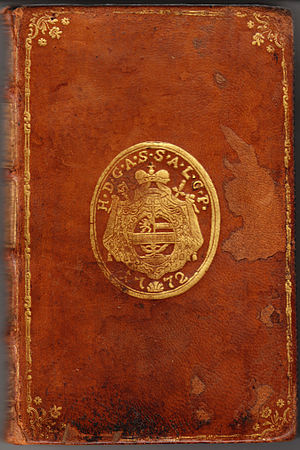
Supralibros
Supralibros på en lærebog med kalveskindsindbinding i form af våbnet for grev Hieronymus af Colloredo, ærkebiskop i Salzburg, dateret 1772
Supralibros er et ejermærke der kan være et våben eller monogram ofte i blindtryk anbragt uden på bogbindet.